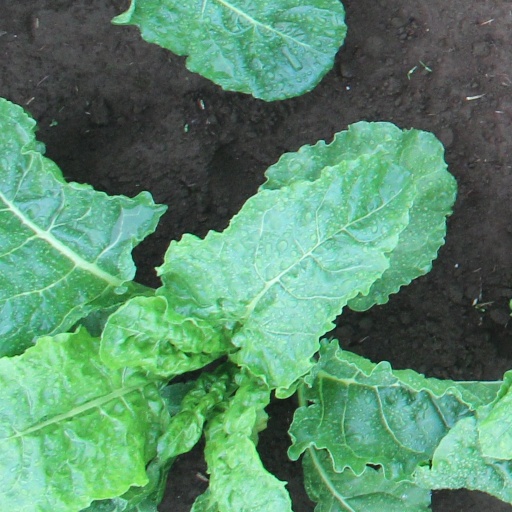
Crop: sugar beet